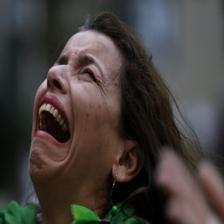
Image emotion (VAD): valence: -0.8, arousal: -0.2, dominance: -0.4
Candidate emotion words:
nervous — valence: -0.53, arousal: 0.64, dominance: -0.574
jittery — valence: -0.312, arousal: 0.712, dominance: -0.49
ashamed — valence: -0.688, arousal: 0.176, dominance: -0.544
disappointed — valence: -0.858, arousal: -0.056, dominance: -0.518
Best matching emotion: disappointed